Montord

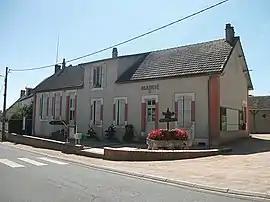
Town hall

Montord is a commune in the Allier department in central France.